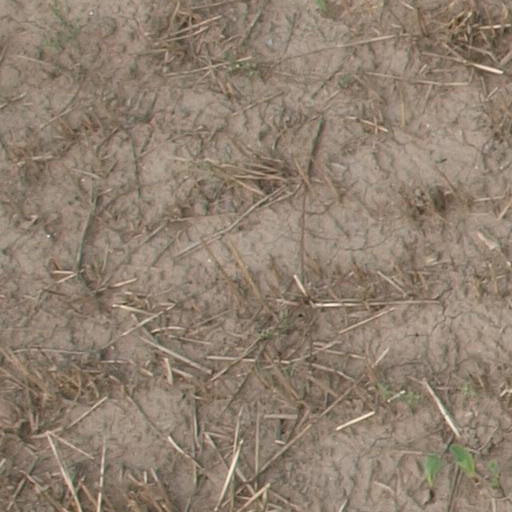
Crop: maize; corn